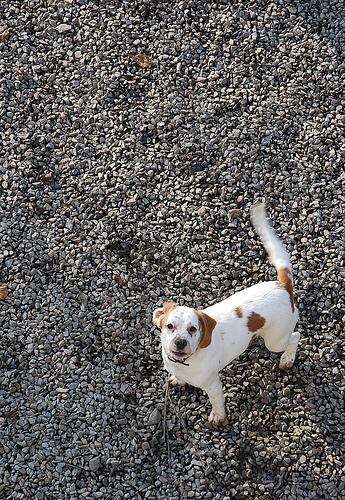
Breed: beagle